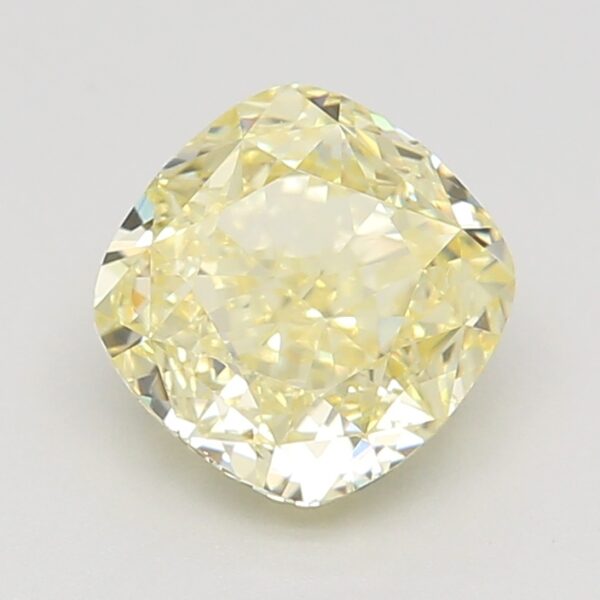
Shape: cushion
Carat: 1.2
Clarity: VS2
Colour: FANCY
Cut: EX
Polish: VG
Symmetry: VG
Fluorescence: M
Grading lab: GIA
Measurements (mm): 5.82 x 5.77 x 3.99